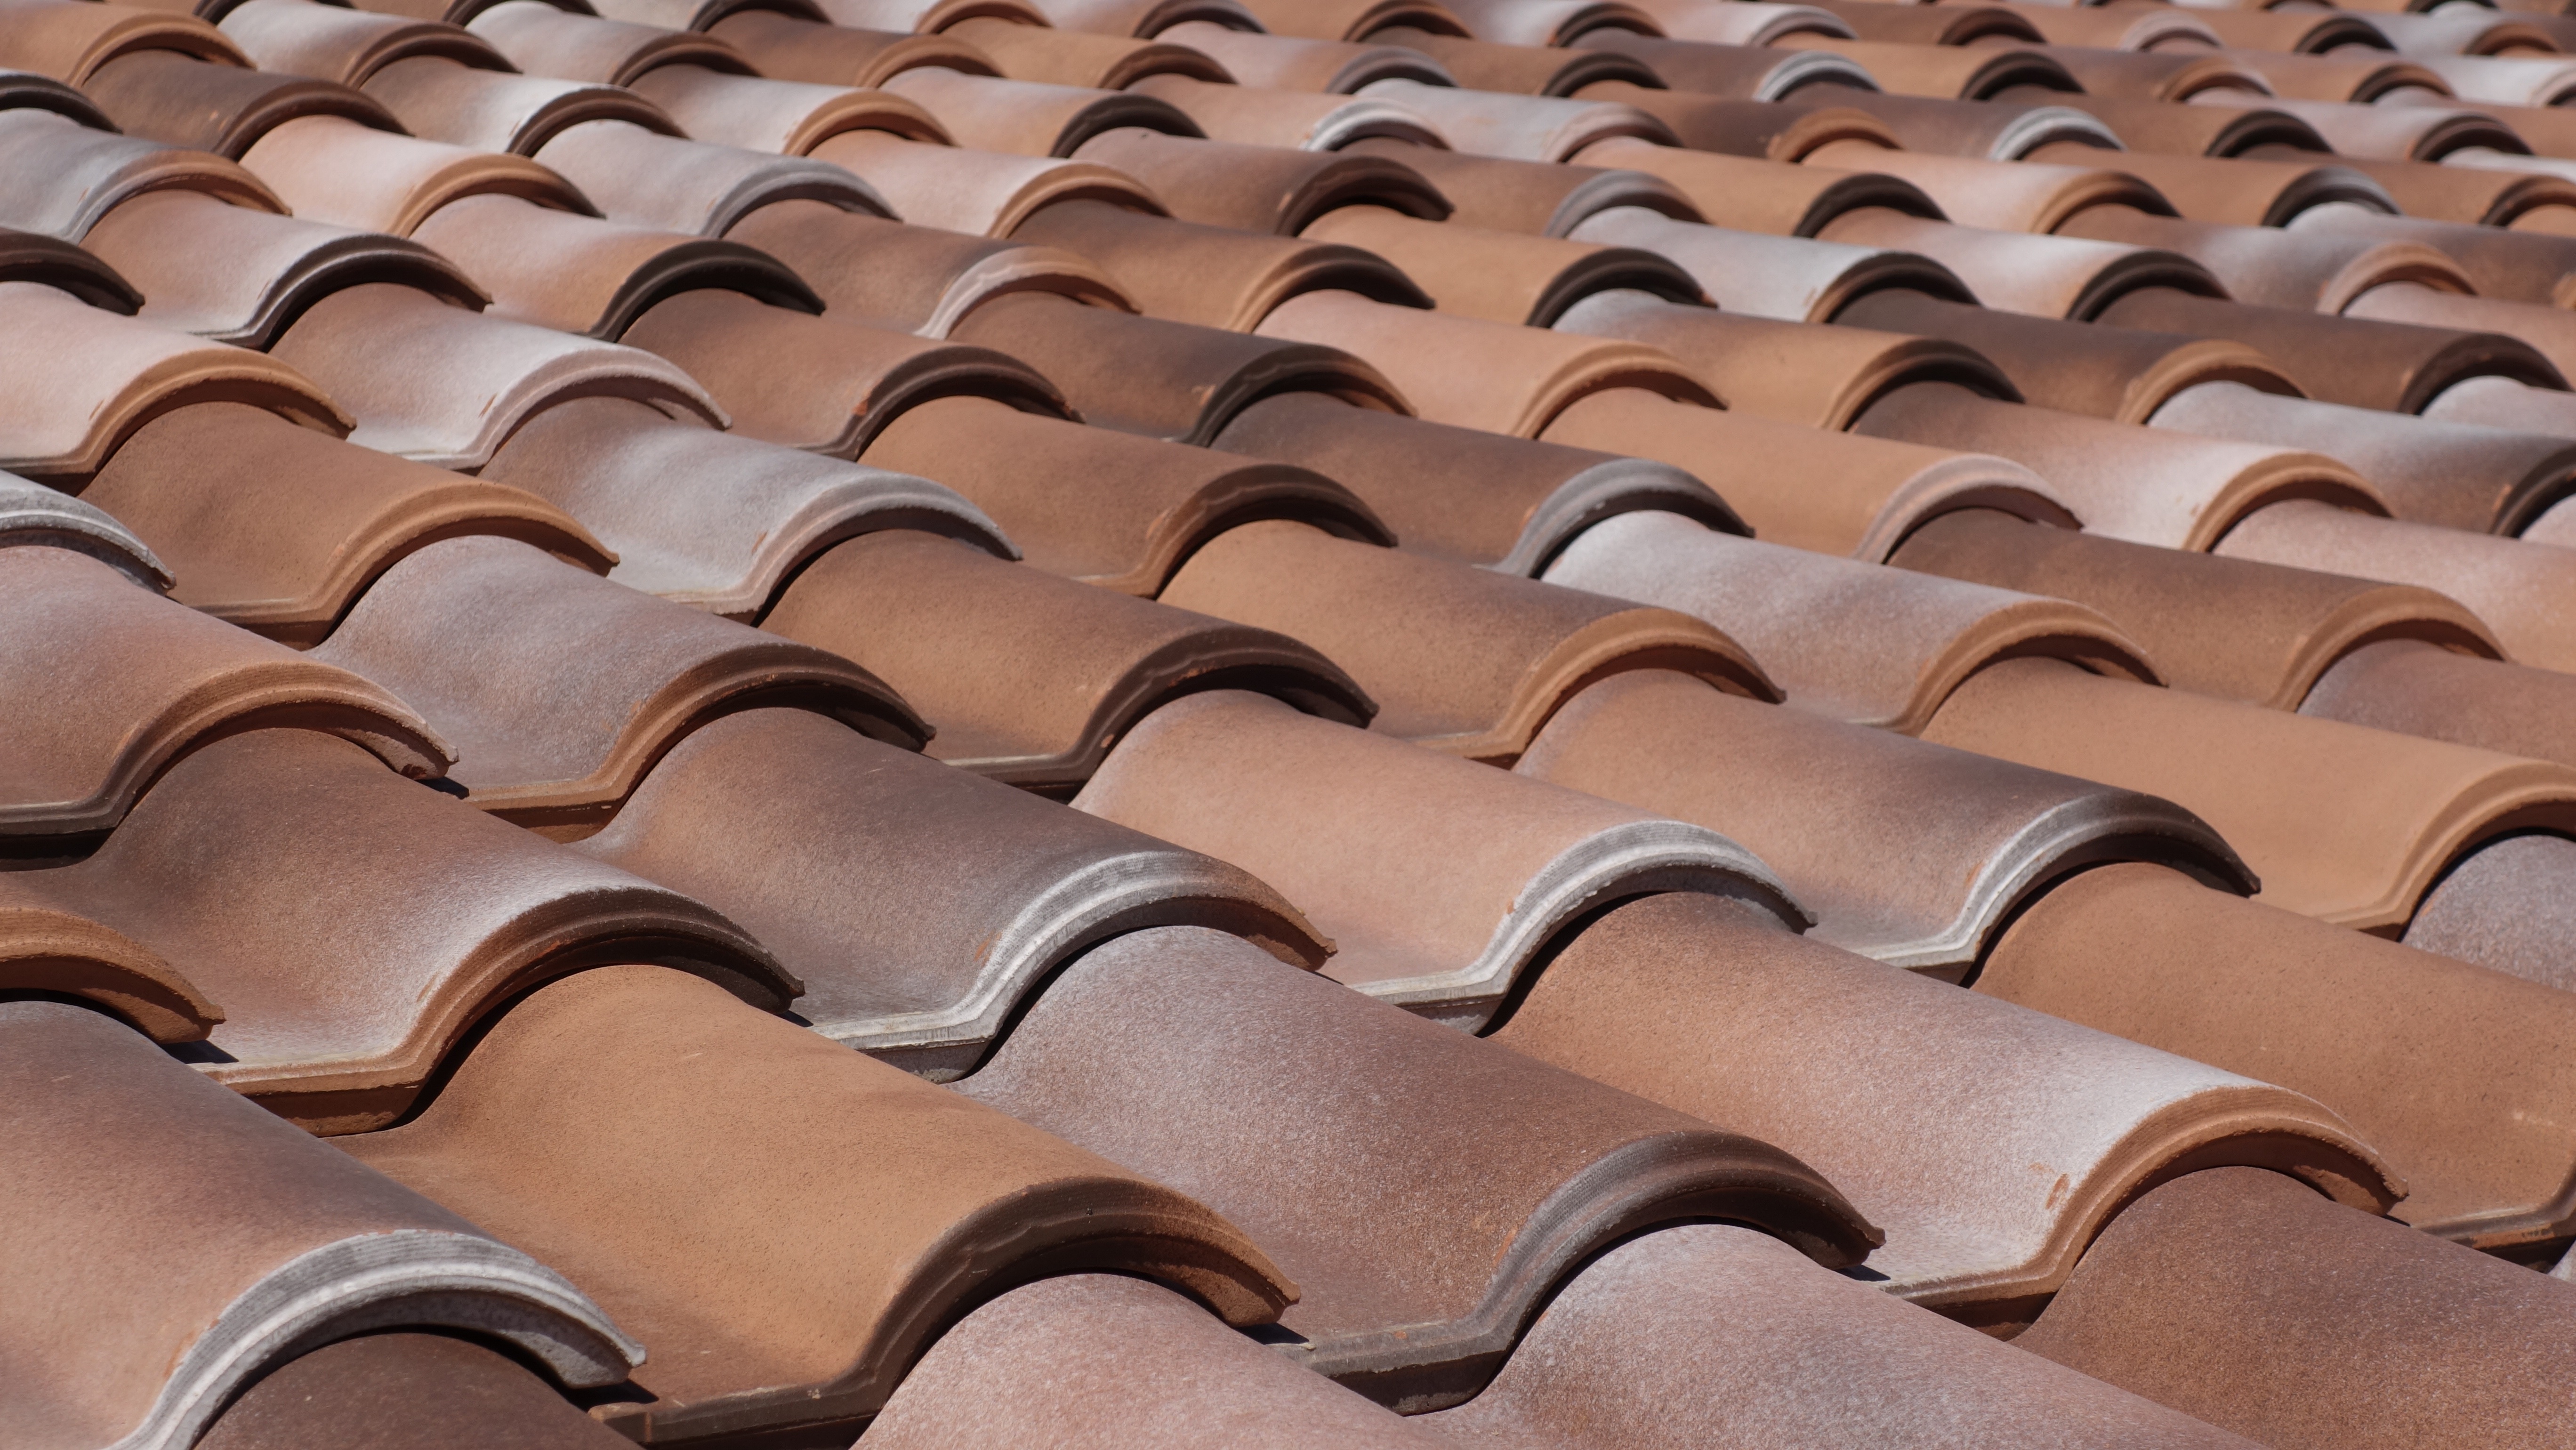
structure, wood, roof, wall, pattern, tile, furniture, brick, material, tile roof, flooring